Estación del Norte (Zaragoza)

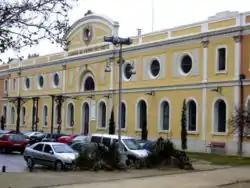
Zaragoza - Antigua Estación del Norte

Estación del Norte (Zaragoza) is a former railway station Zaragoza located in the neighborhoods of Arrabal and Jesus. The station's construction was formally begun on May 12, 1856 with General Baldomero Espartero laying the first stone. It was formally opened on 6 September 1861 in a ceremony conducted by Francisco de Asís de Borbón, the king consort of Spain.